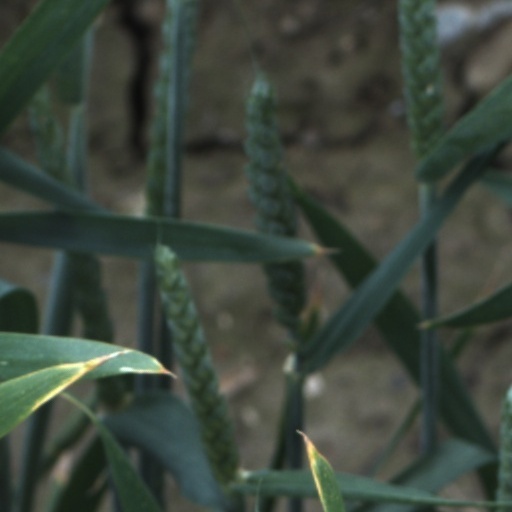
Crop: wheat